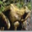
Label: frog